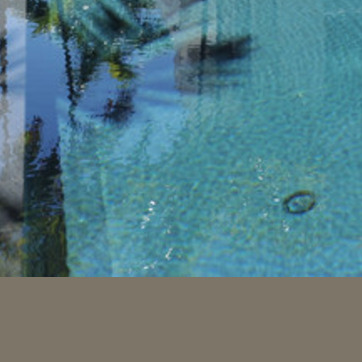
Material: water